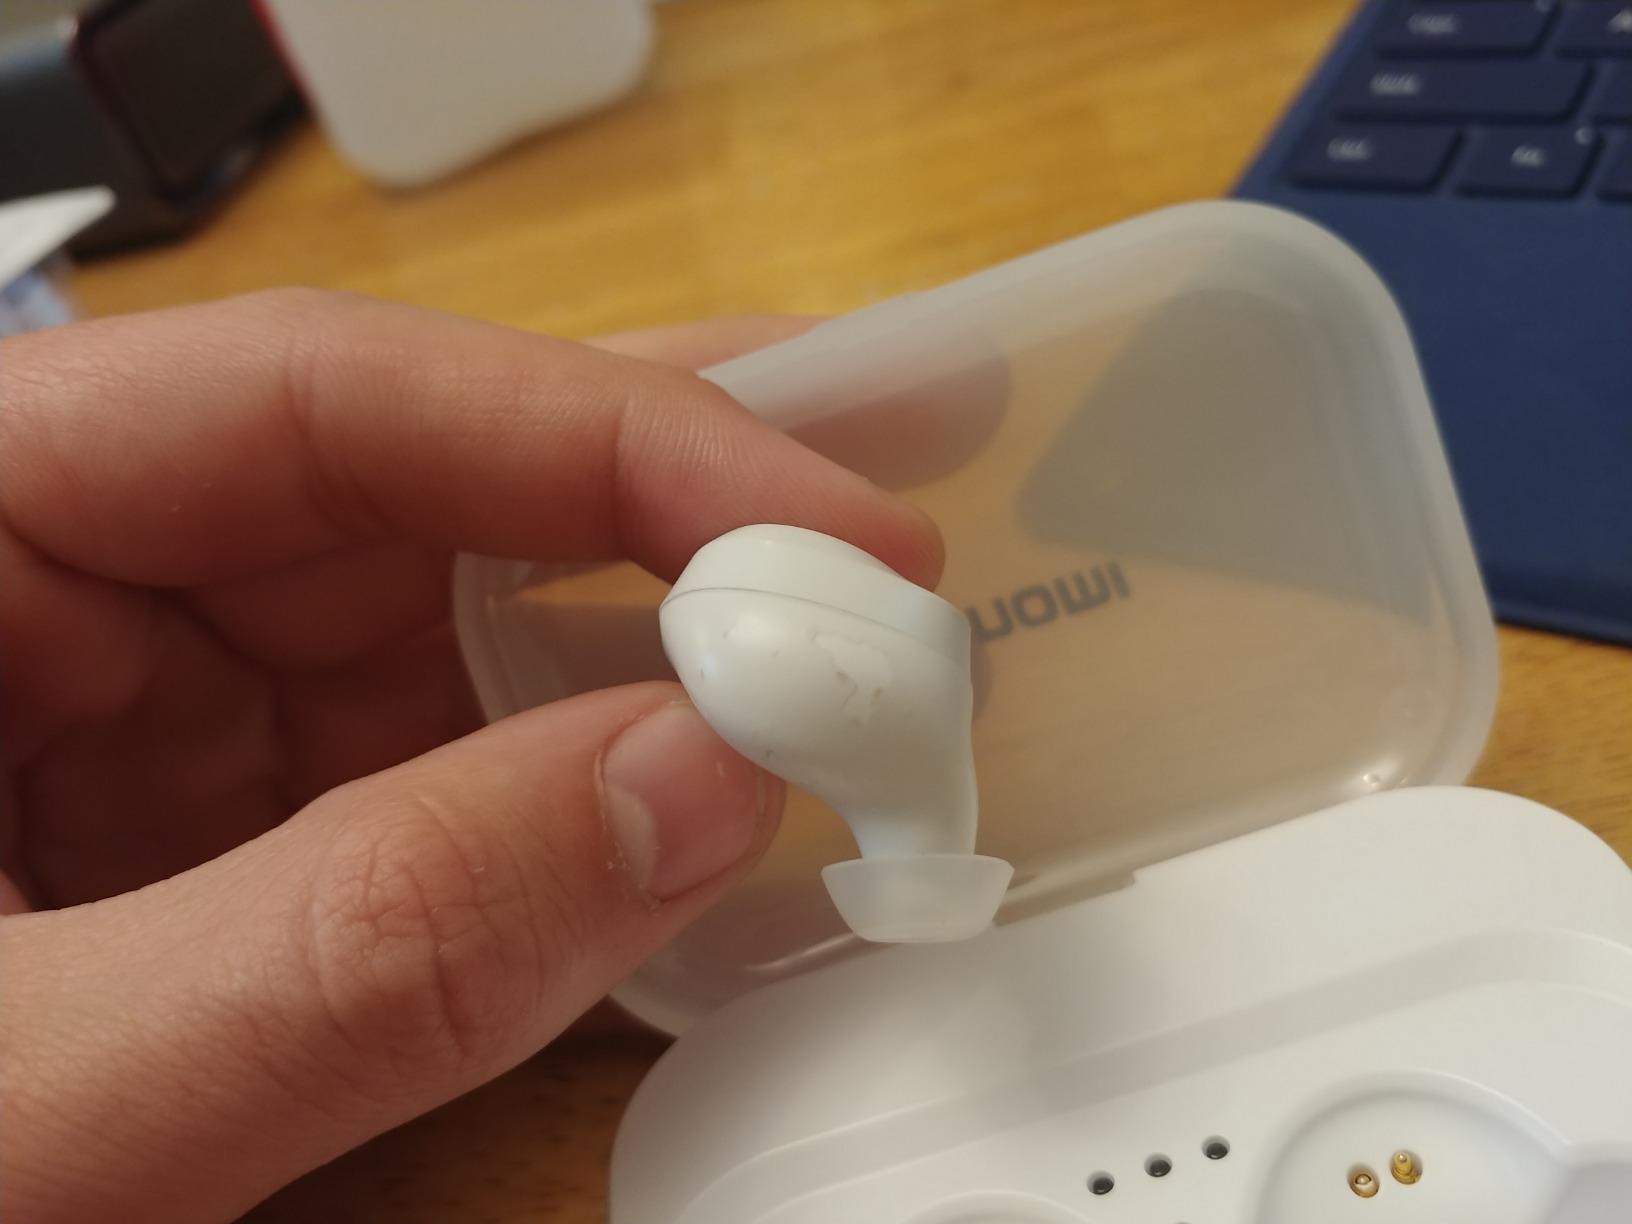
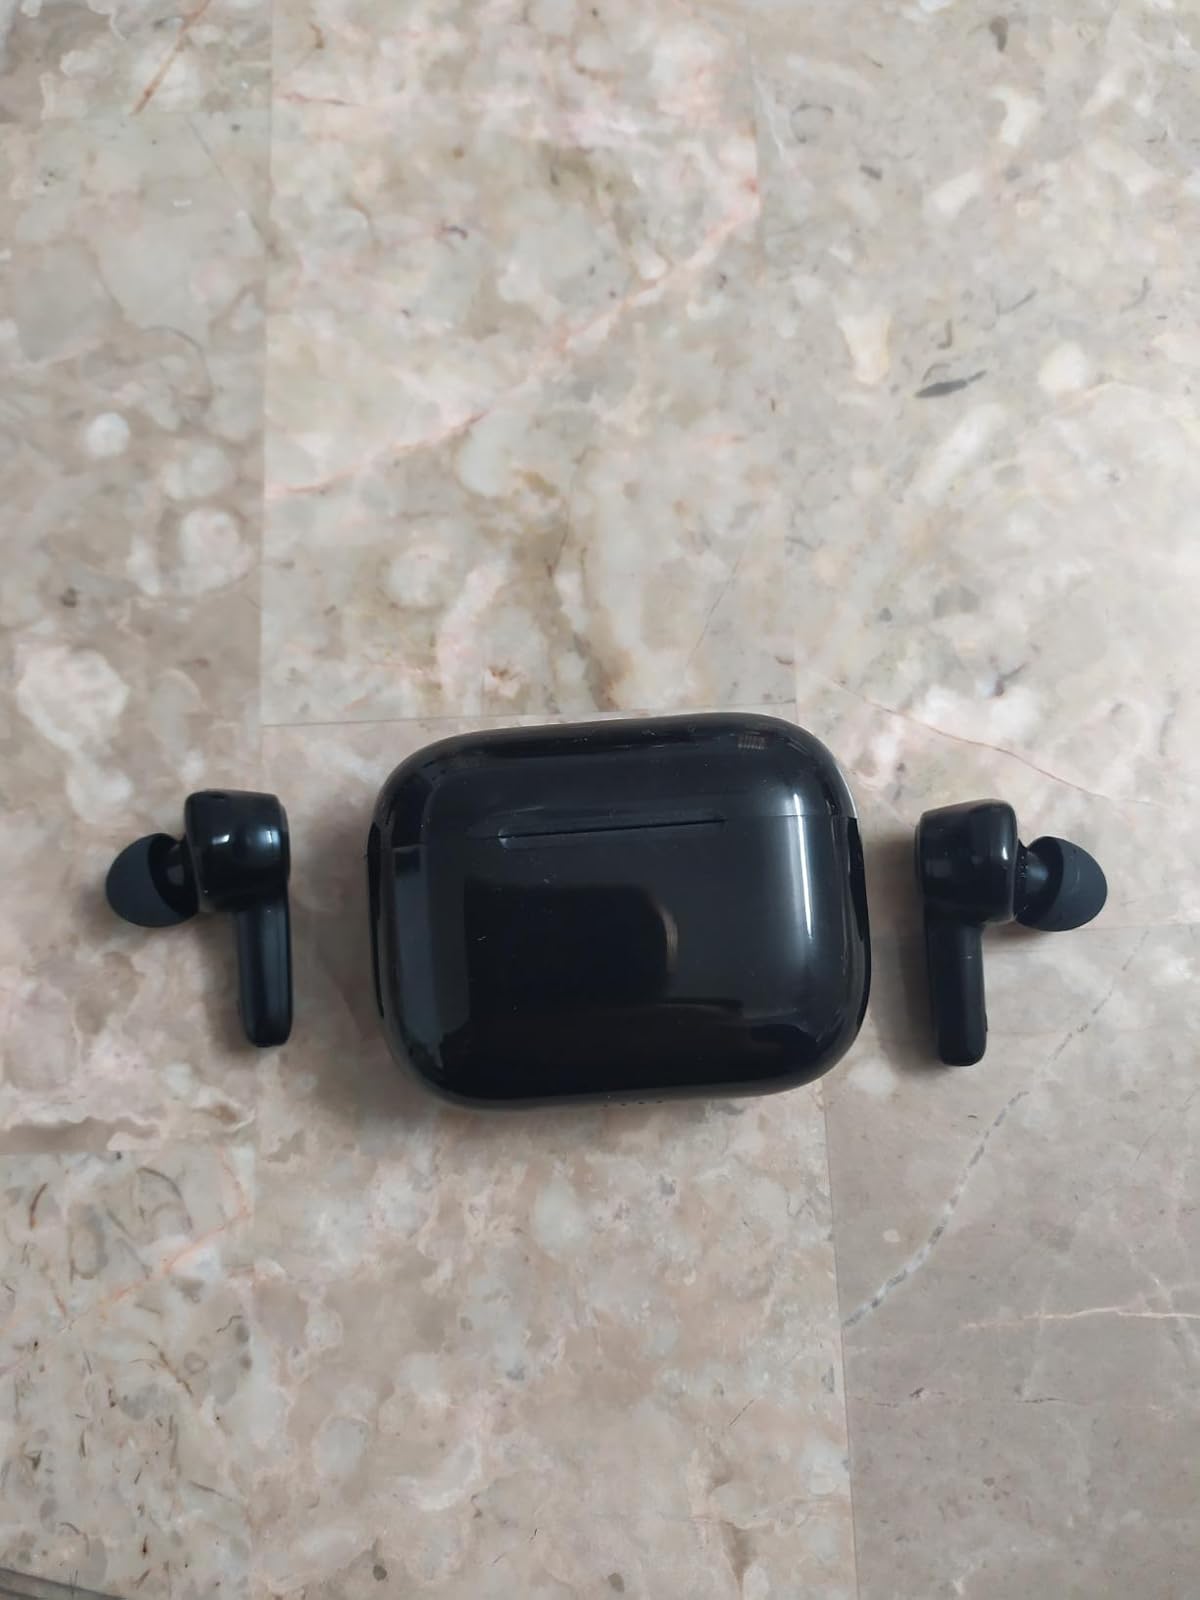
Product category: earbuds
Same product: no